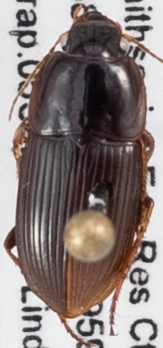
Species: Anisodactylus dulcicollis
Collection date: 2019-09-05
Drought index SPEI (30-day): -1.45
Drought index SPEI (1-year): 1.082
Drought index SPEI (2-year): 1.546